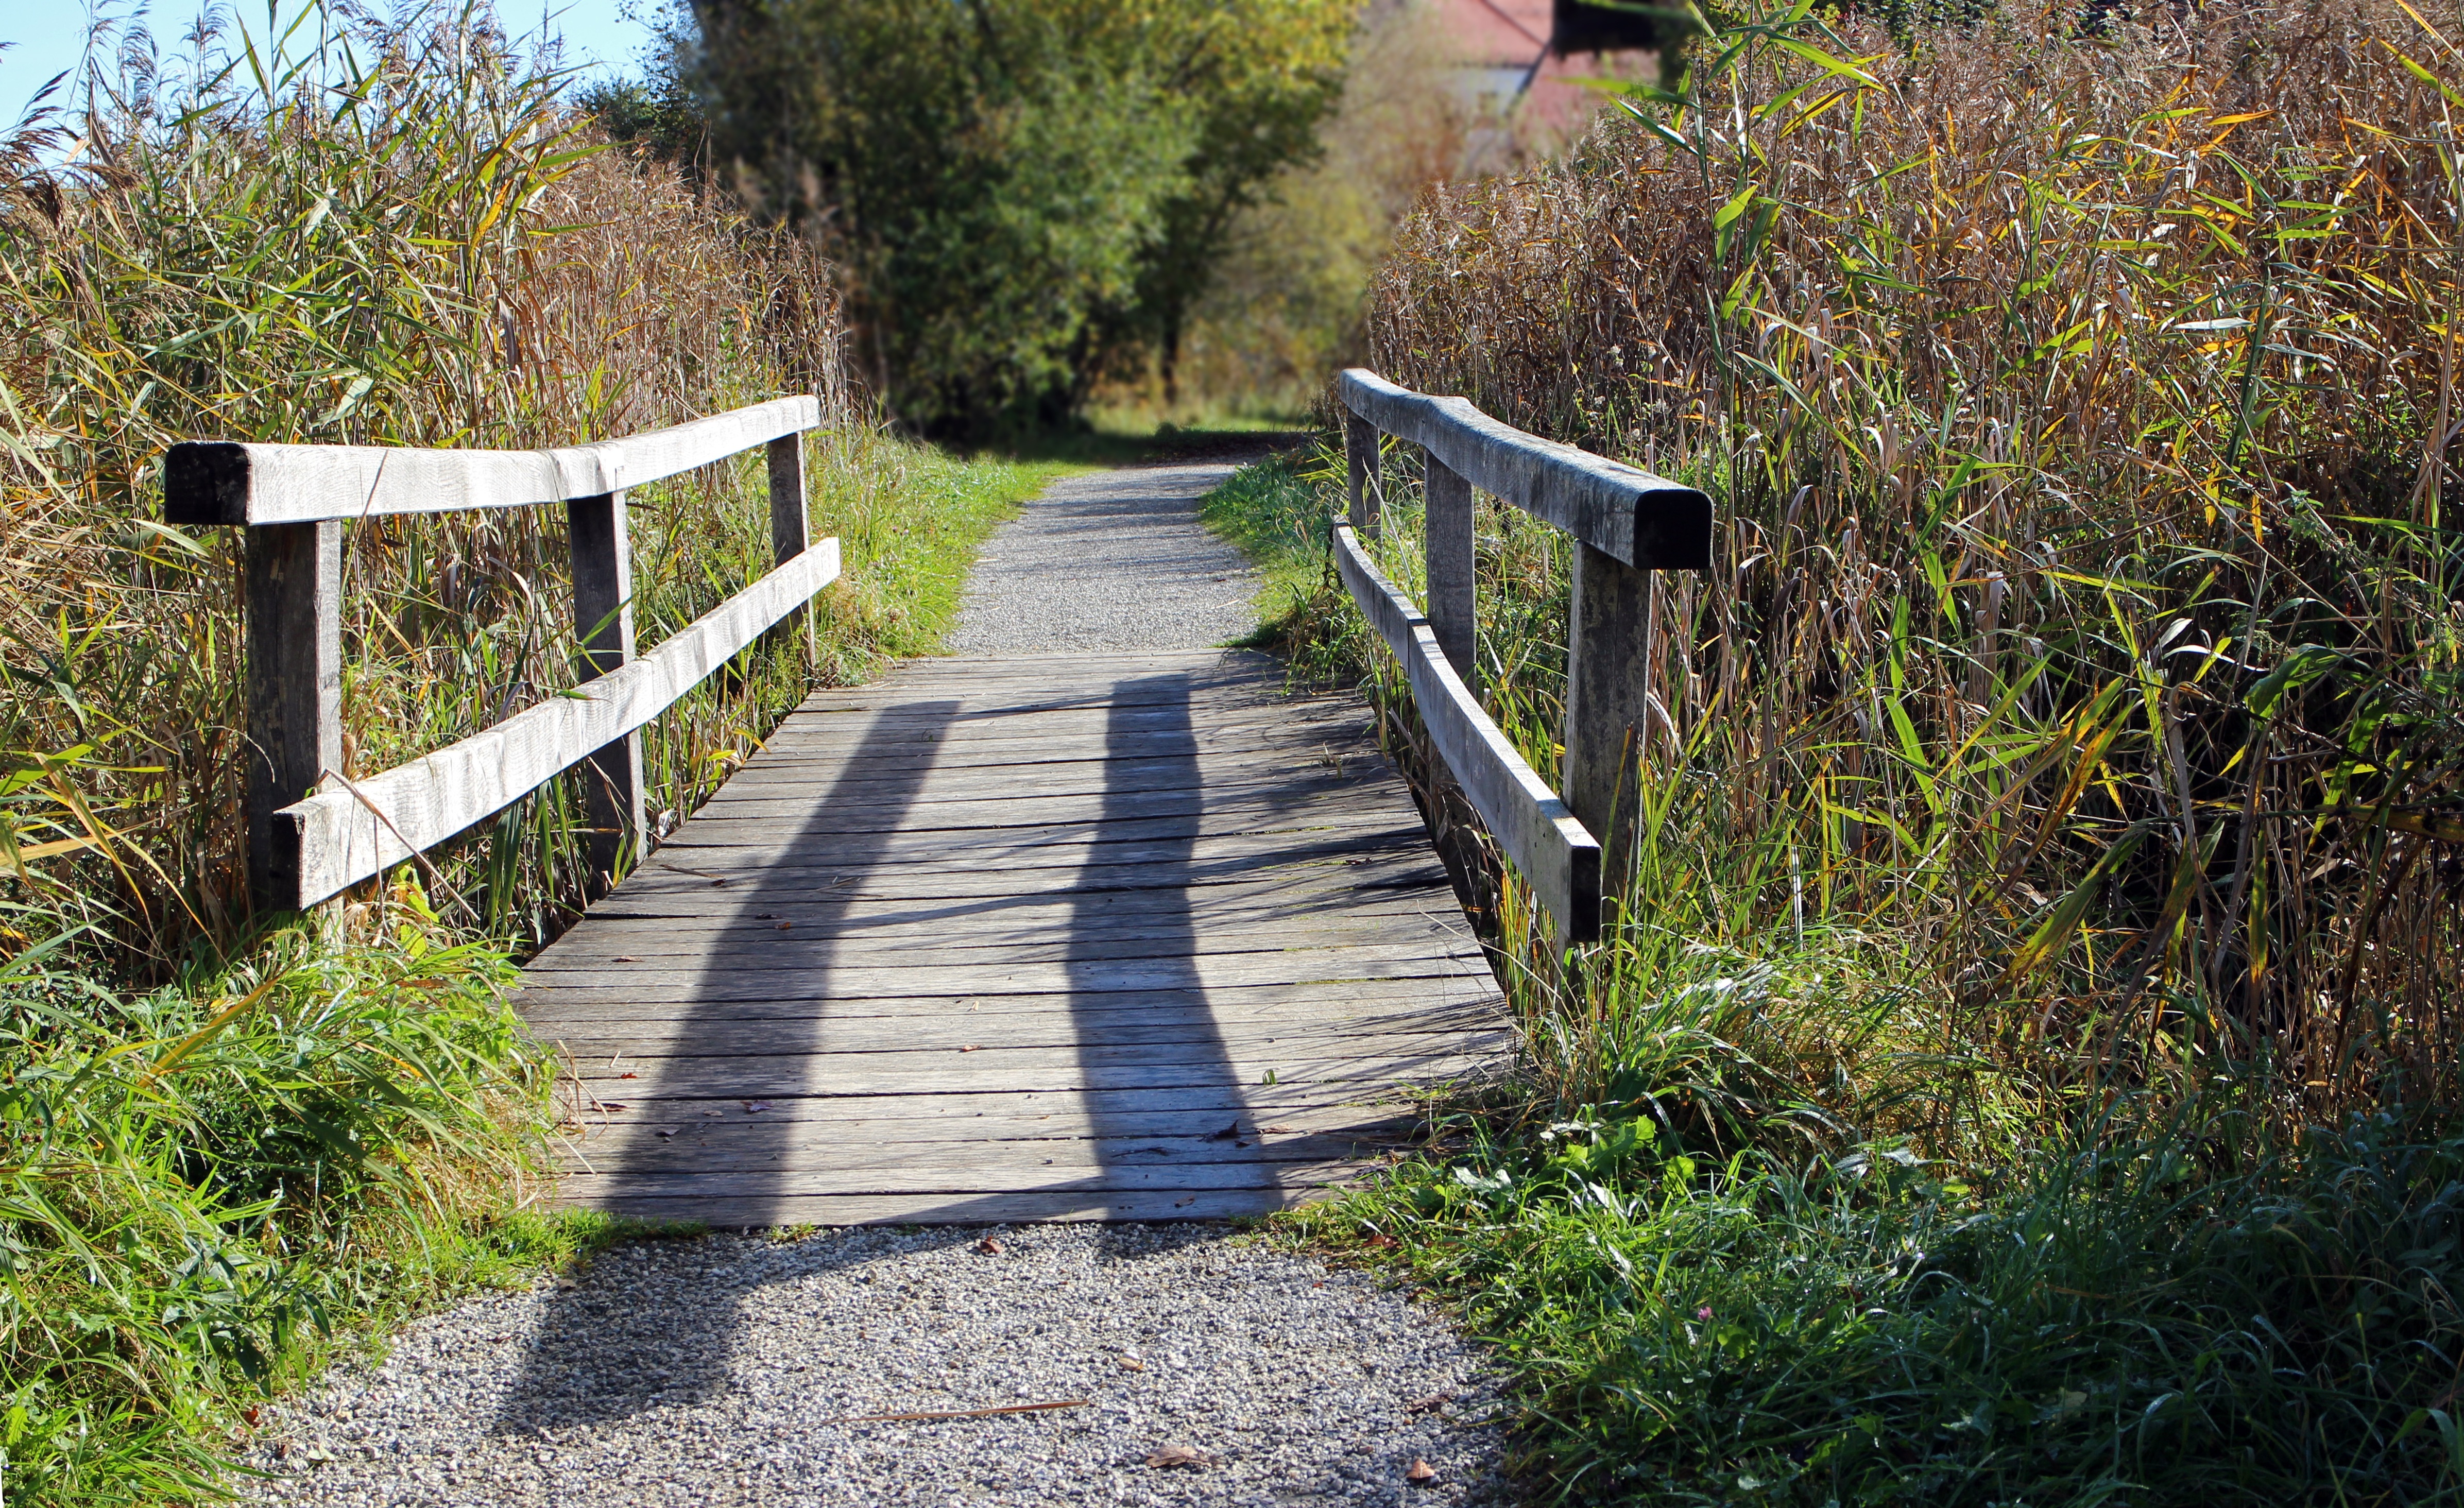
water, nature, grass, boardwalk, wood, trail, bridge, sidewalk, crossing, walkway, web, autumn, backyard, garden, waterway, transition, yard, wooden bridge, wooden boards, wood planks, nonbuilding structure